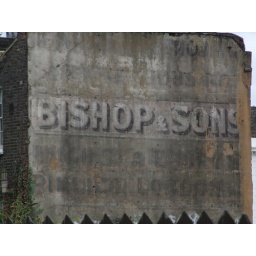
A ghost sign across the whole building in Victoria.